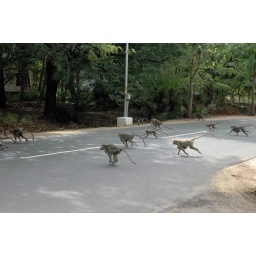
30-40 screaming monkeys suddenly rushed out from the forest and over the road.